Noor Jehan

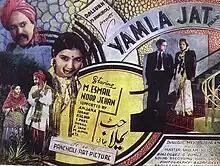
Poster of Yamla Jatt (1940) Noor Jehan, M. Ismail, Pran

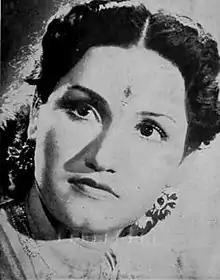
Noor Jehan in 1946 film Humjoli

Noor Jehan began to sing at the age of six and showed a keen interest in a range of styles, including traditional folk and popular theatre. Realising her potential for singing, her father sent her to receive early training in classical singing under Ustad Ghulam Mohammad and Kajjanbai. She started her training at age 11 in Calcutta, where instructors instructed her in the traditions of the Patiala Gharana of Hindustani classical music and the classical forms of "thumri", "dhrupad", and "khyal".